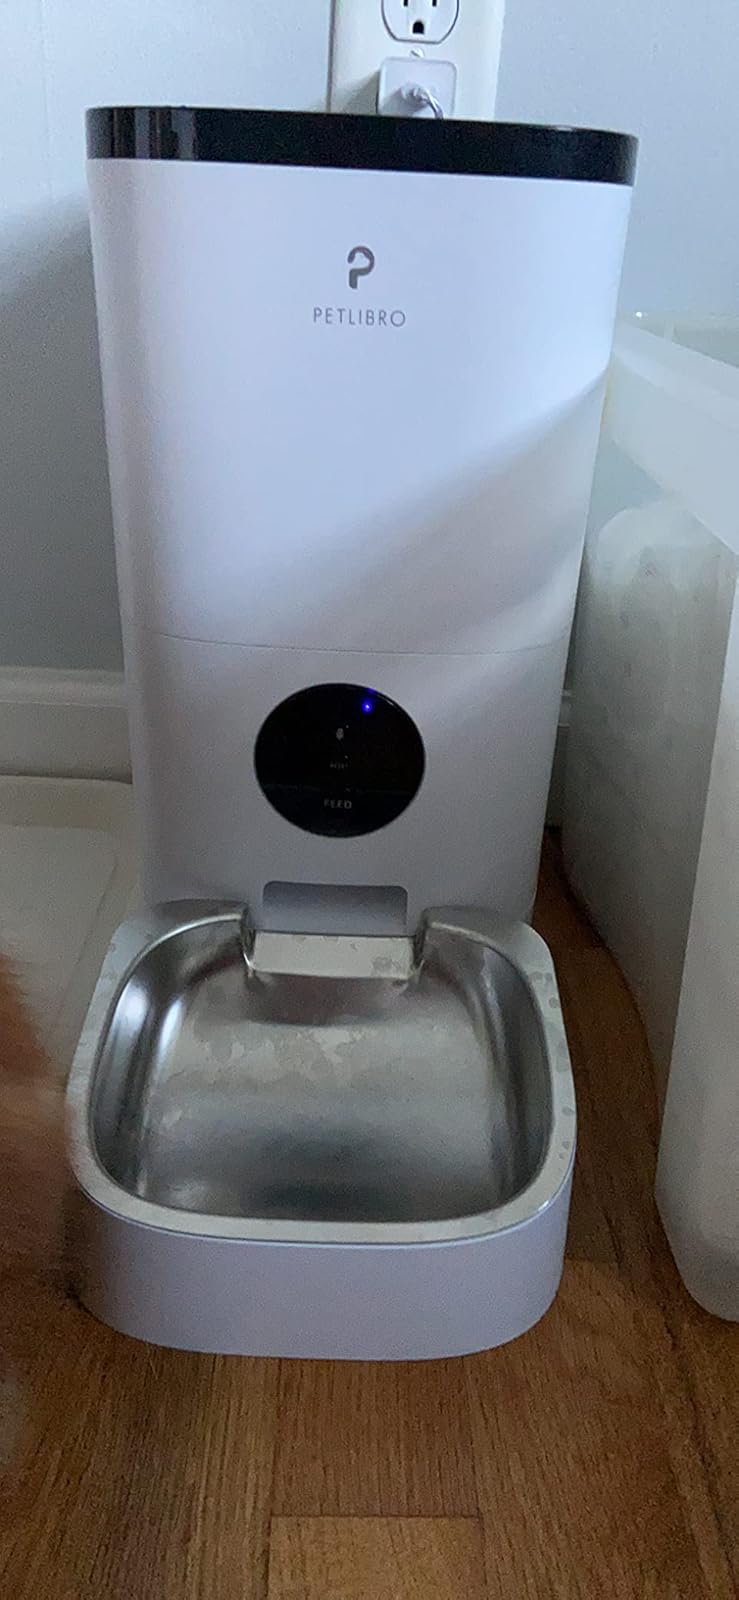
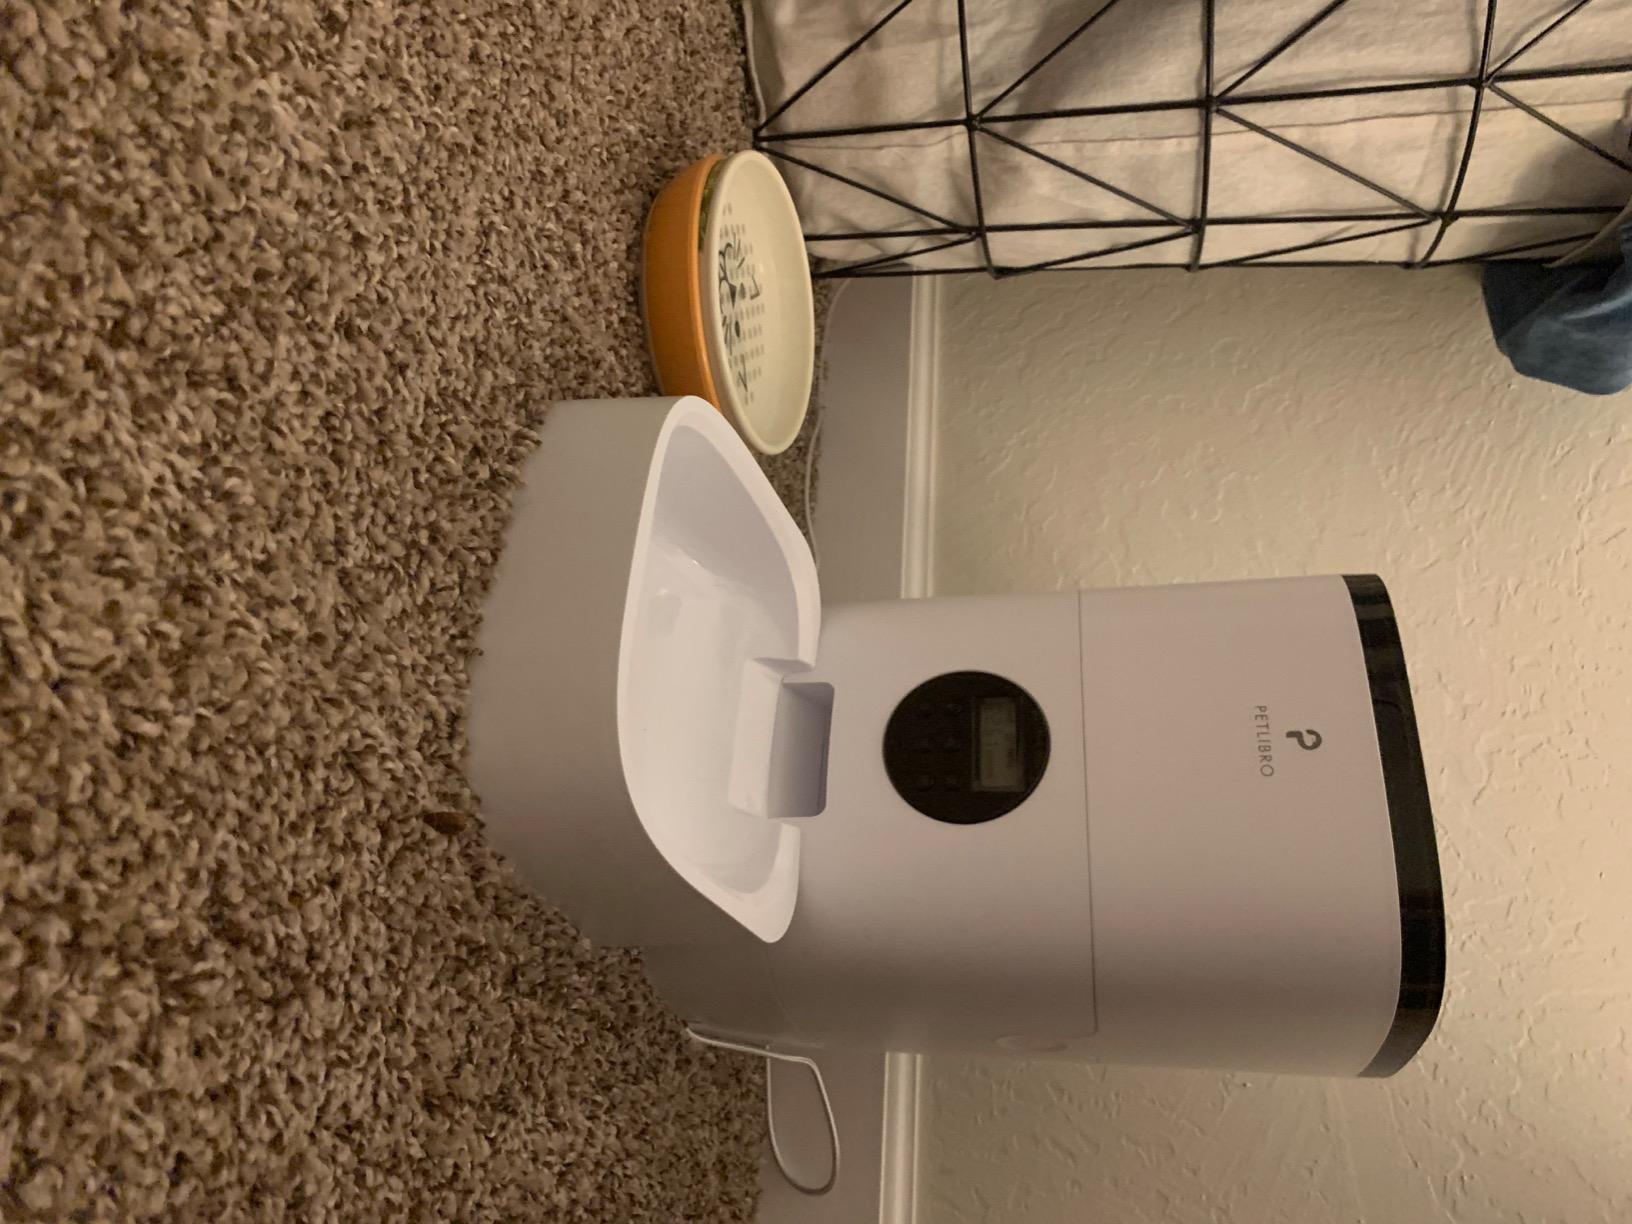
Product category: items_feeder
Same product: yes